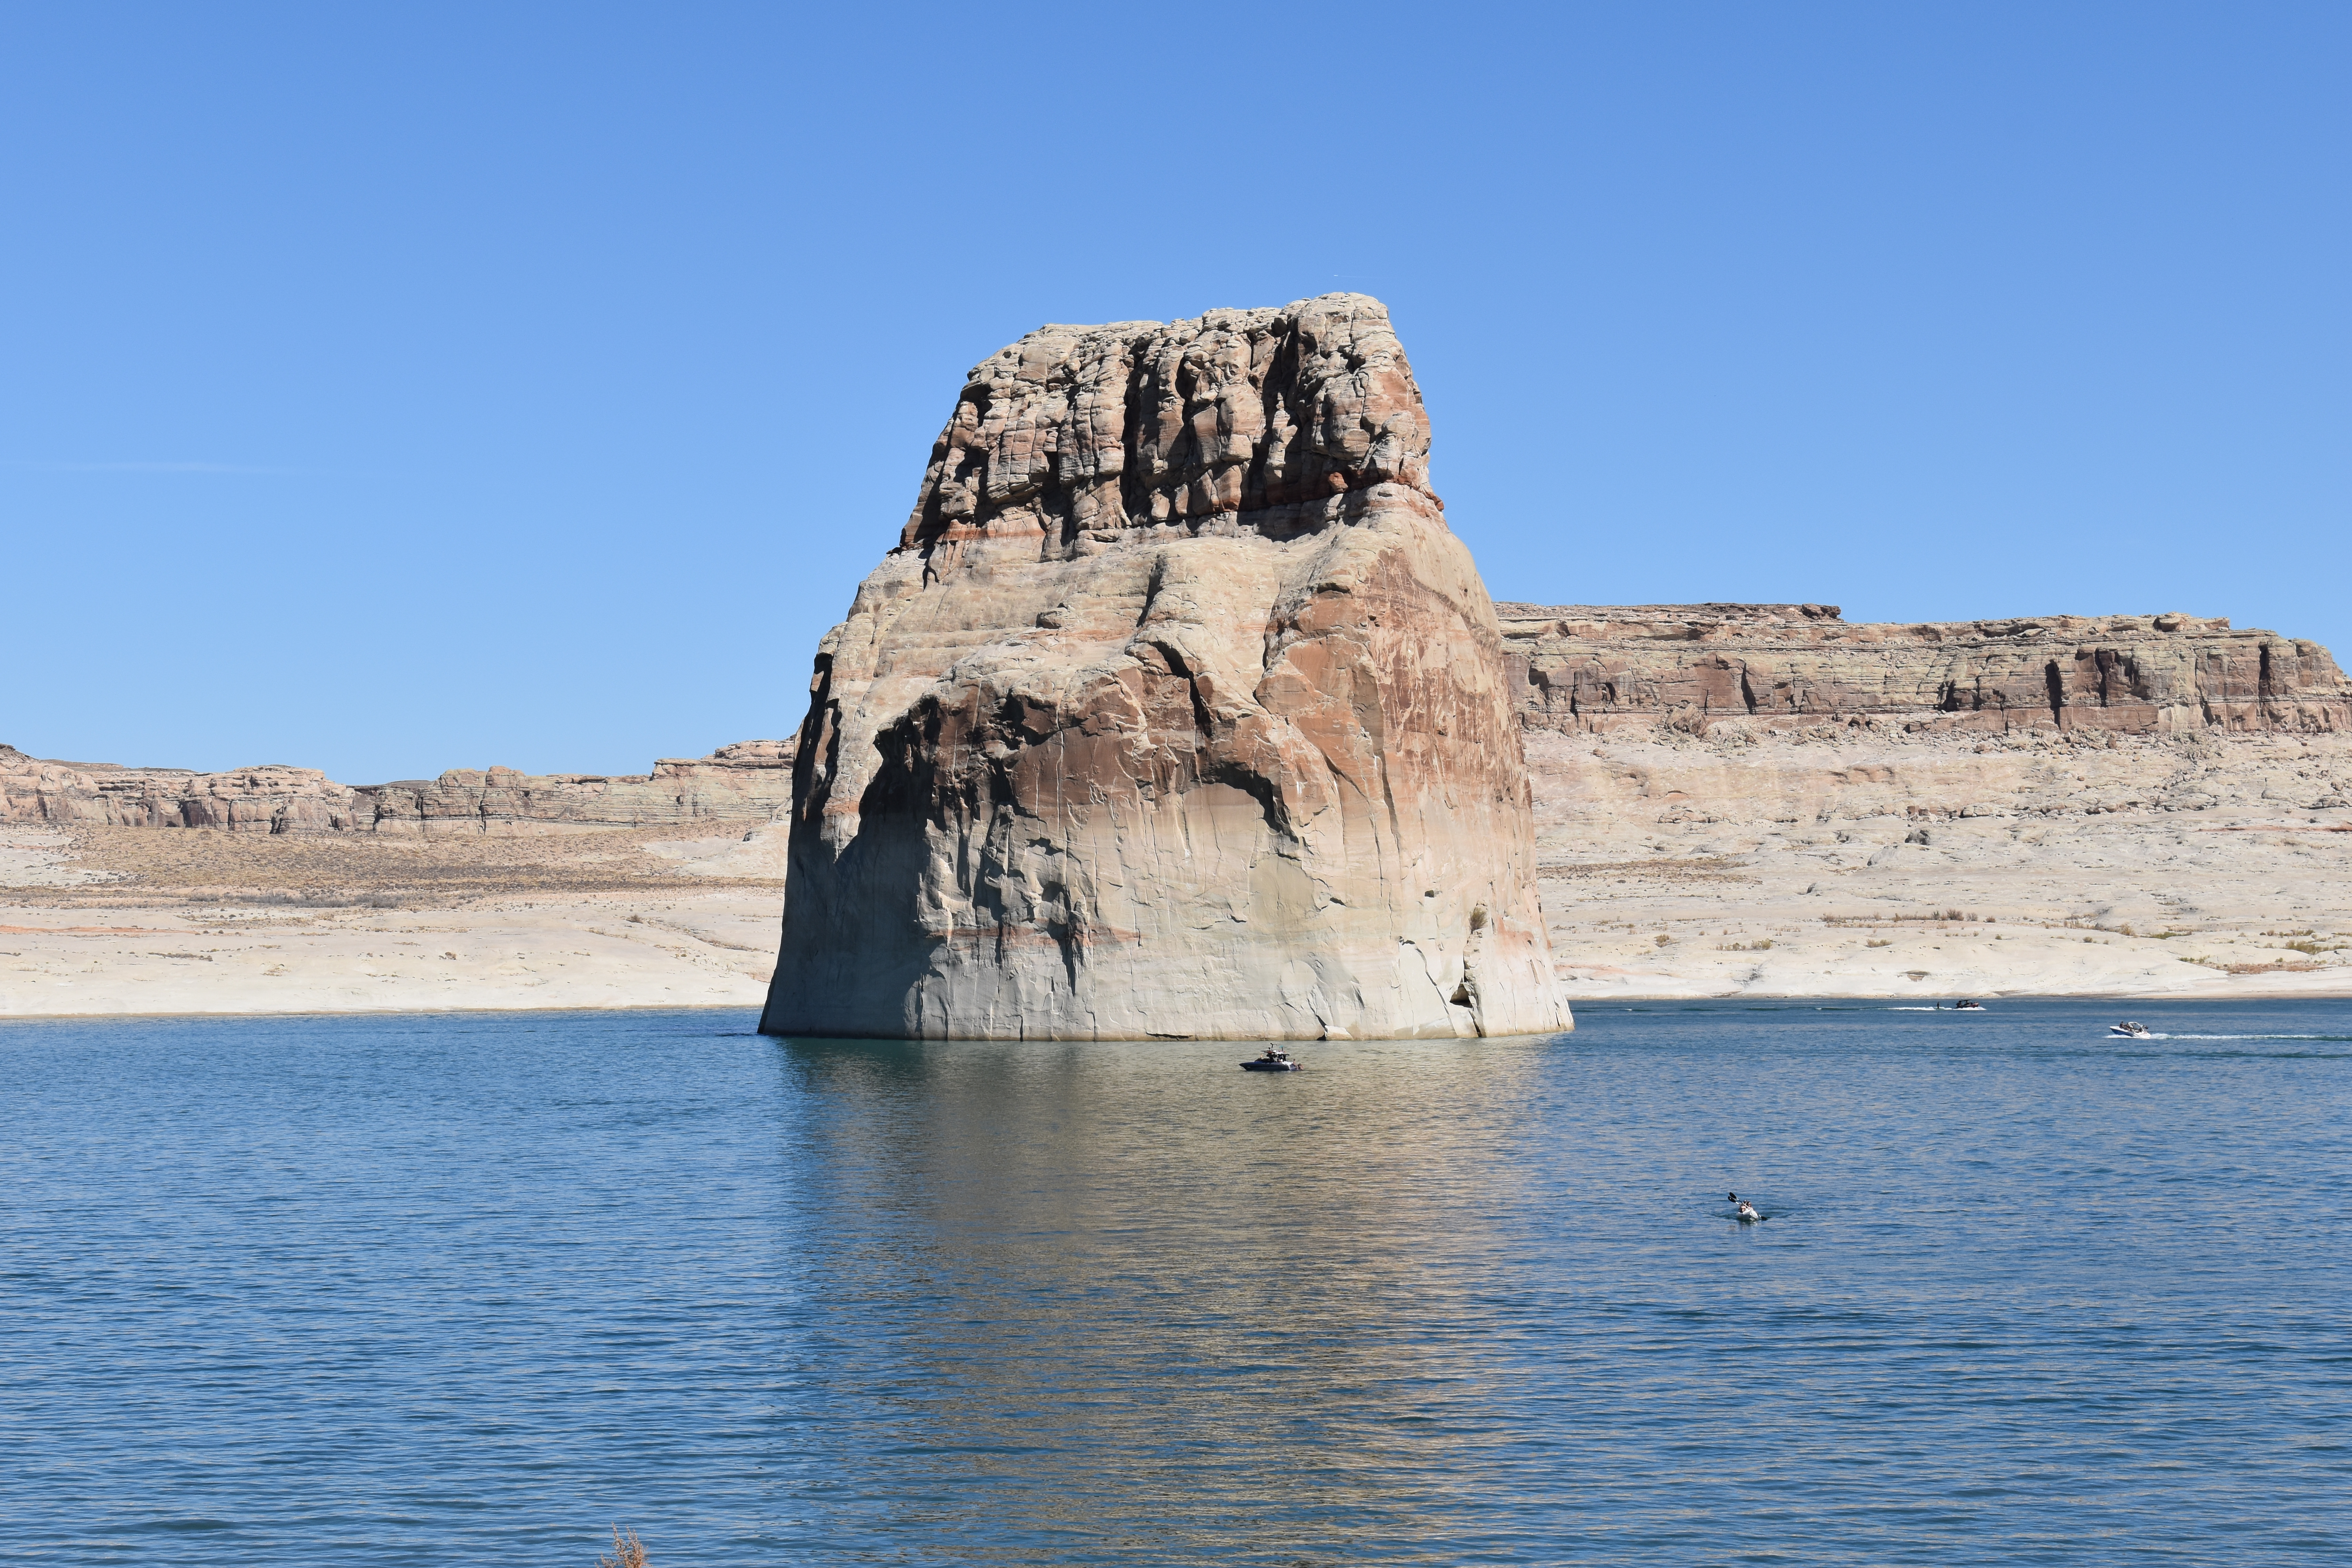
Lone Rock, arizona, utah, beach, camping, water, lake, recreation, rock, formation, cliff, sea, klippe, geology, coastal and oceanic landforms, promontory, coast, badlands, landscape, terrain, vacation, reservoir, escarpment, tourism, wadi, national park, mountain, stack, erosion, outcrop, headland, cape